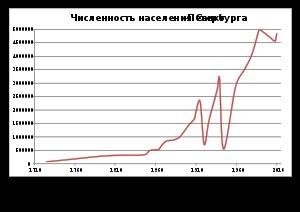
Saint-Pétersbourg /sɛ̃.pe.tɛʁs.buʁ/ est la deuxième plus grande ville de Russie par sa population, avec 5 281 579 habitants en 2017, après la capitale Moscou. Saint-Pétersbourg a le statut de ville d'importance fédérale. La ville est enclavée dans l'oblast de Léningrad, mais en est administrativement indépendante. Elle est située dans le Nord-Ouest du pays sur le delta de la Neva, au fond du golfe de Finlande, un espace maritime de la mer Baltique. Capitale de l'Empire russe de 1712 jusqu'en mars 1917, ainsi que de la Russie dirigée par les deux gouvernements provisoires entre mars et octobre 1917, Saint-Pétersbourg a conservé de cette époque un ensemble architectural unique. Deuxième port russe sur la mer Baltique après Primorsk, c'est aussi un centre majeur de l'industrie, de la recherche et de l'enseignement russe ainsi qu'un important centre culturel européen. Saint-Pétersbourg est la deuxième ville d'Europe par sa superficie et la cinquième par sa population.